J. Hinckley Clark

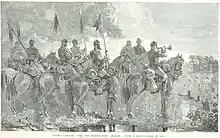
6th Pennsylvania Cavalry, c. 1862.

Upon the outbreak of the Civil War, Clark hastened to fight for the Union side. He joined the Commonwealth Artillery as a private in the spring of 1861, then accepted a commission in the 6th Pennsylvania Cavalry, another organization of the elite and one that distinguished itself in battle. ("The Sixth Pennsylvania Cavalry, also known as Rush’s Lancers, was a completely volunteer unit and one of the finest regiments to serve in the Civil War. Tracing their history from George Washington’s personal body guard during the Revolutionary War, many of the men of the Sixth Pennsylvania were the cream of Philadelphia society...," wrote historian Eric J. Wittenberg.) Clark was mustered in on October 4, 1861, as Second Lieutenant of Company F. The following April 19, he was promoted to First Lieutenant of Company K, and then on March 16, 1863, to Captain of Company M. He led his unit in combat at the Battle of Gettysburg. Later, he and his men fought at the Battle of Trevilian Station (June 11–12, 1864), where on the first day they helped "to drive the rebels from the railway cut and a brick kiln, behind which they had entrenched themselves." On the second day of the battle, Clark was taken "seriously ill", and relinquished command of his unit to Captain (and future famed architect) Frank Furness, whose actions that day were years later recognized with the Medal of Honor. Clark was transferred to Company C on September 18, 1864, and mustered out the following day. On March 13, 1865, he was brevetted a major of the U.S. Volunteers "for gallant and meritorious services at the battle of Gettysburg" and lieutenant colonel "for gallant and meritorious services in the campaign from the Rapidan to the James."